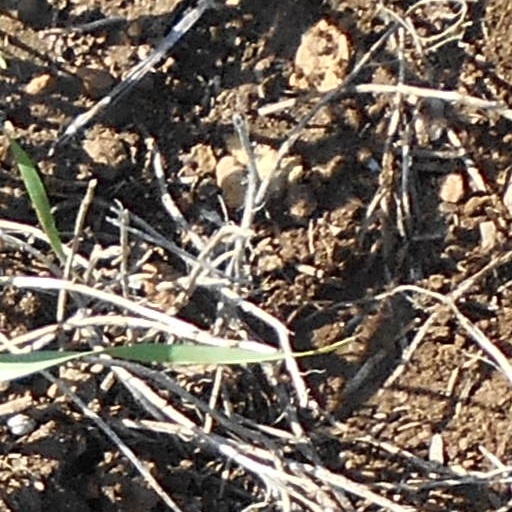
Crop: wheat